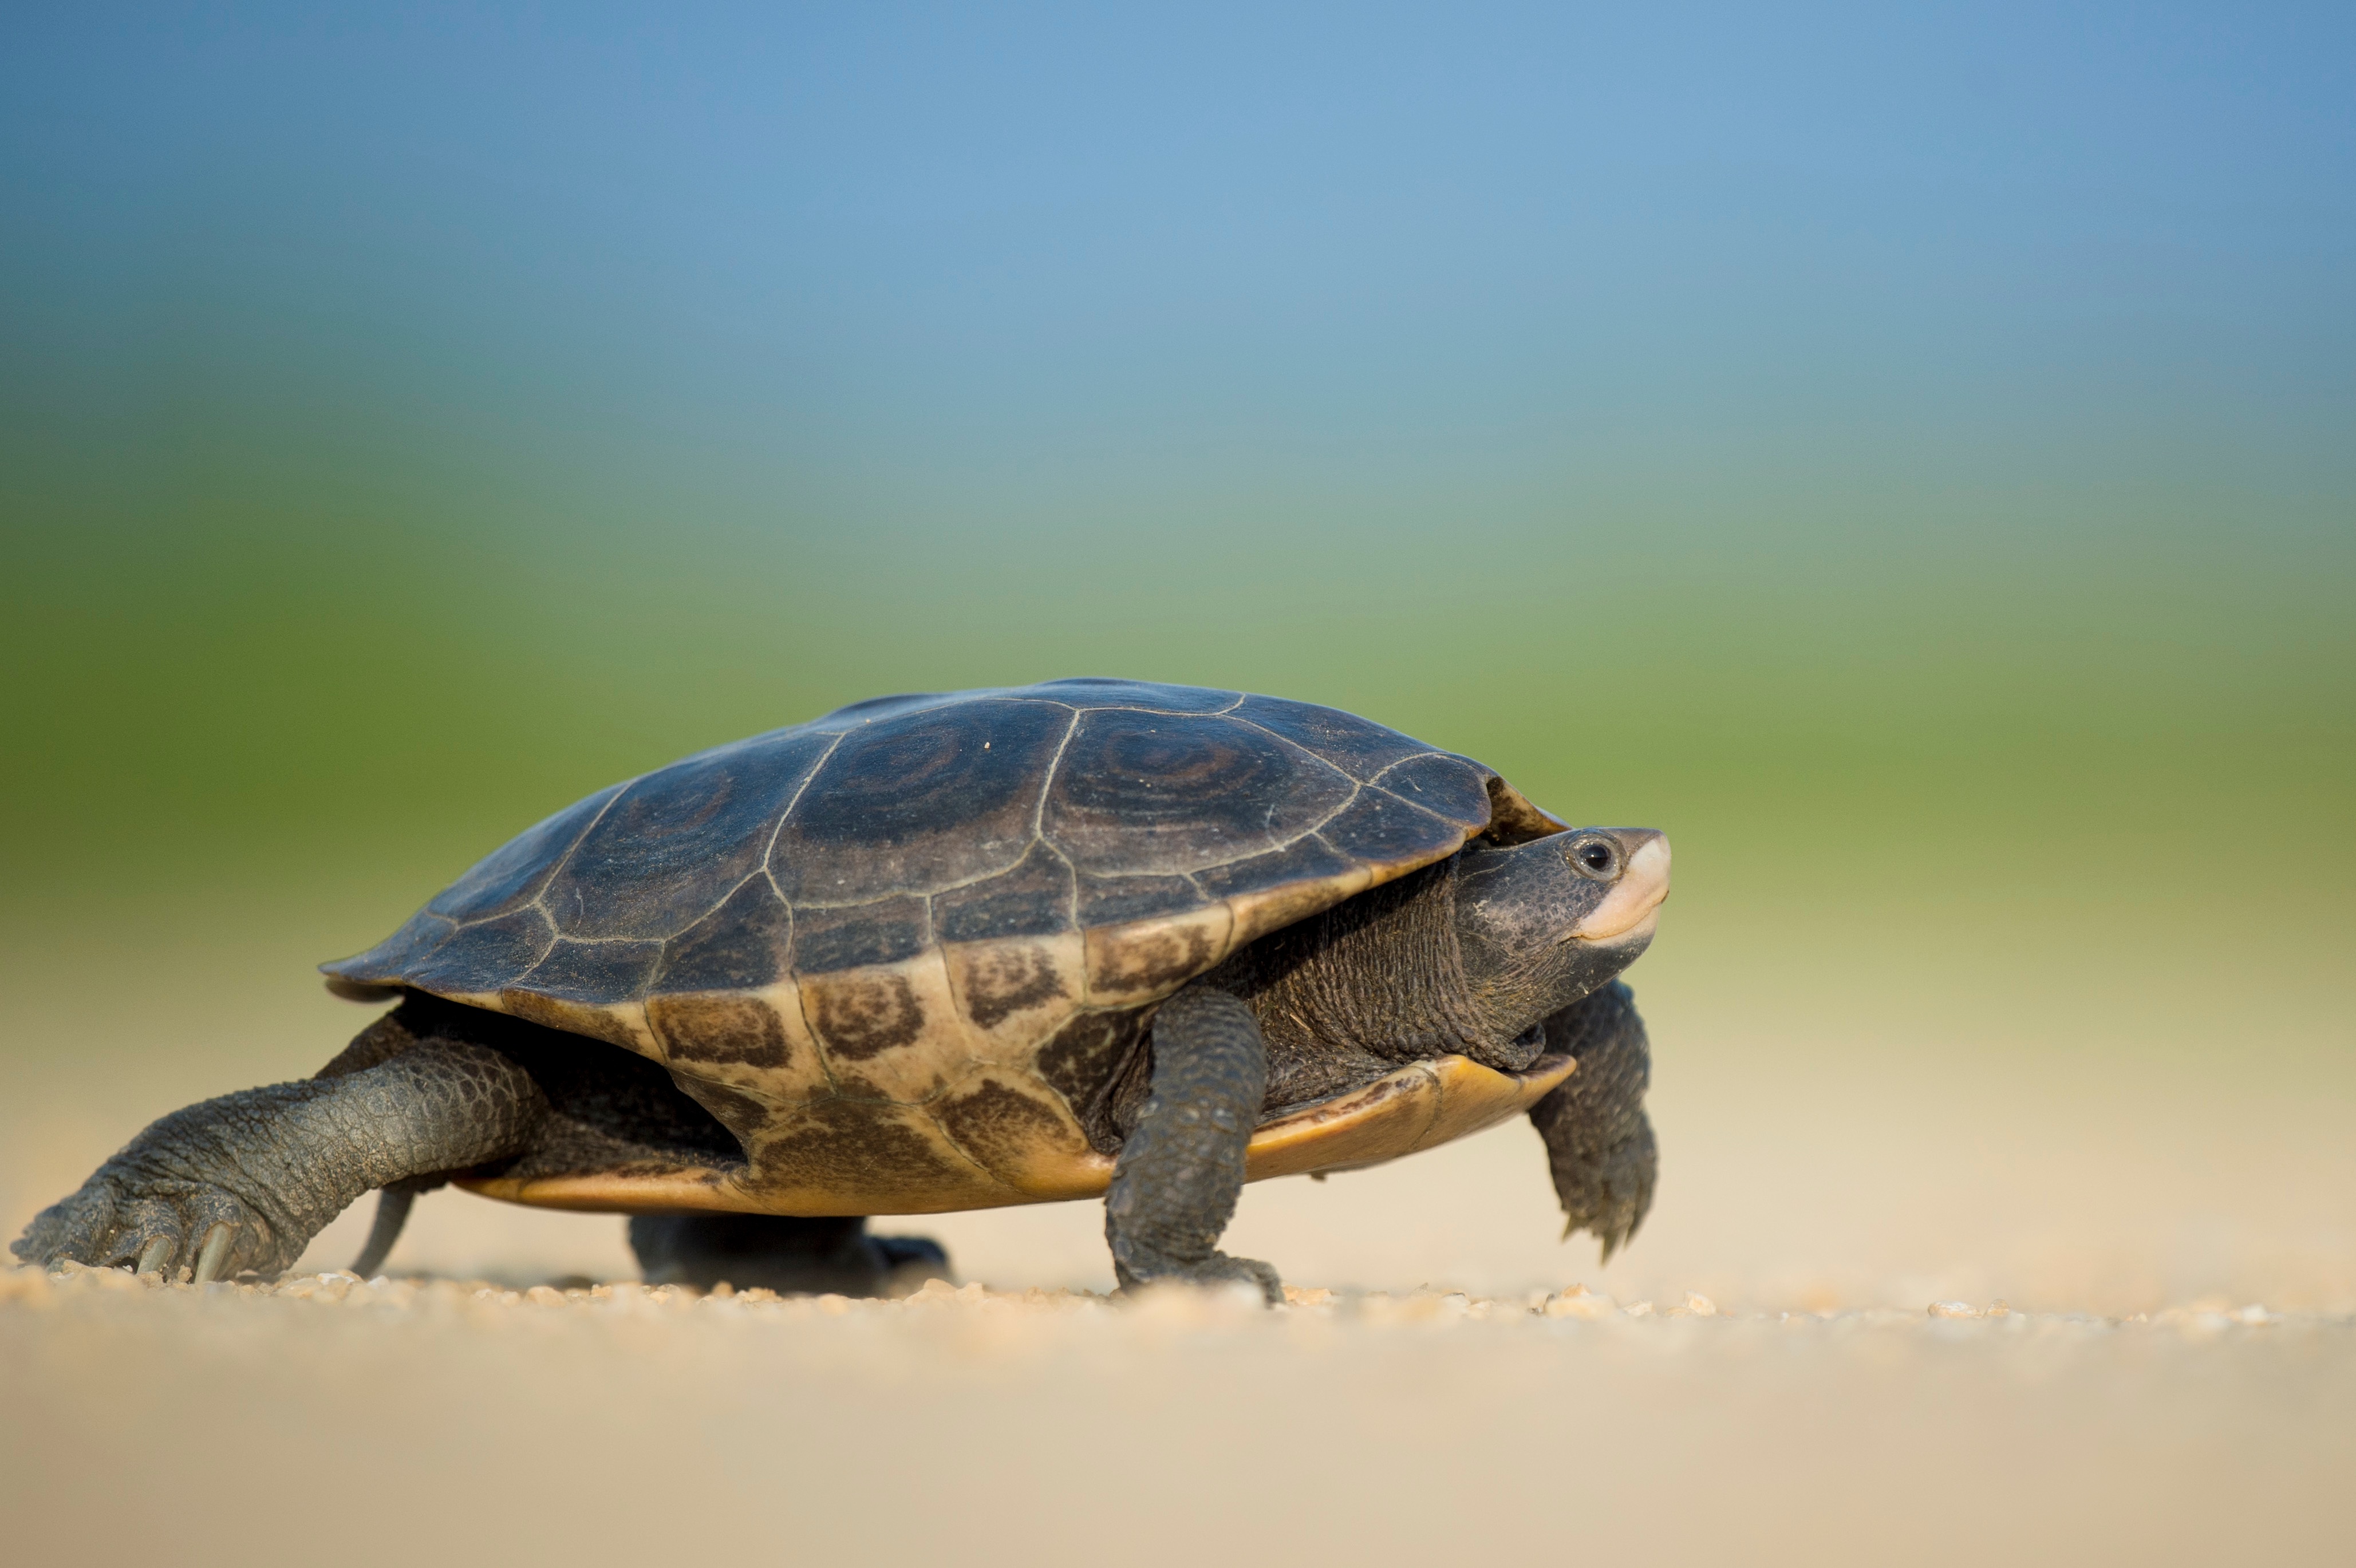
walking, wildlife, turtle, sea turtle, reptile, fauna, shell, close up, terrapin, tortoise, vertebrate, box turtle, loggerhead, common snapping turtle, emydidae